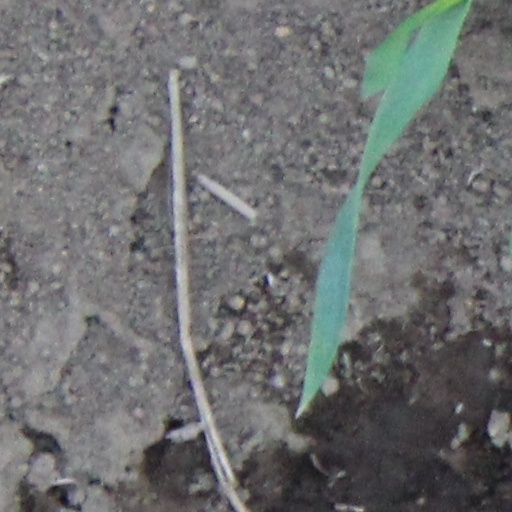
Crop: wheat